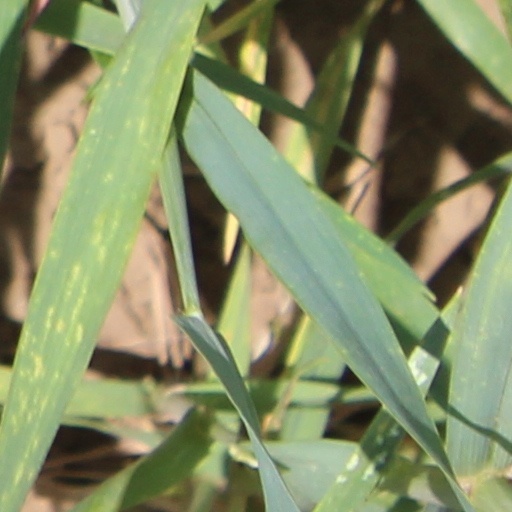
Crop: wheat